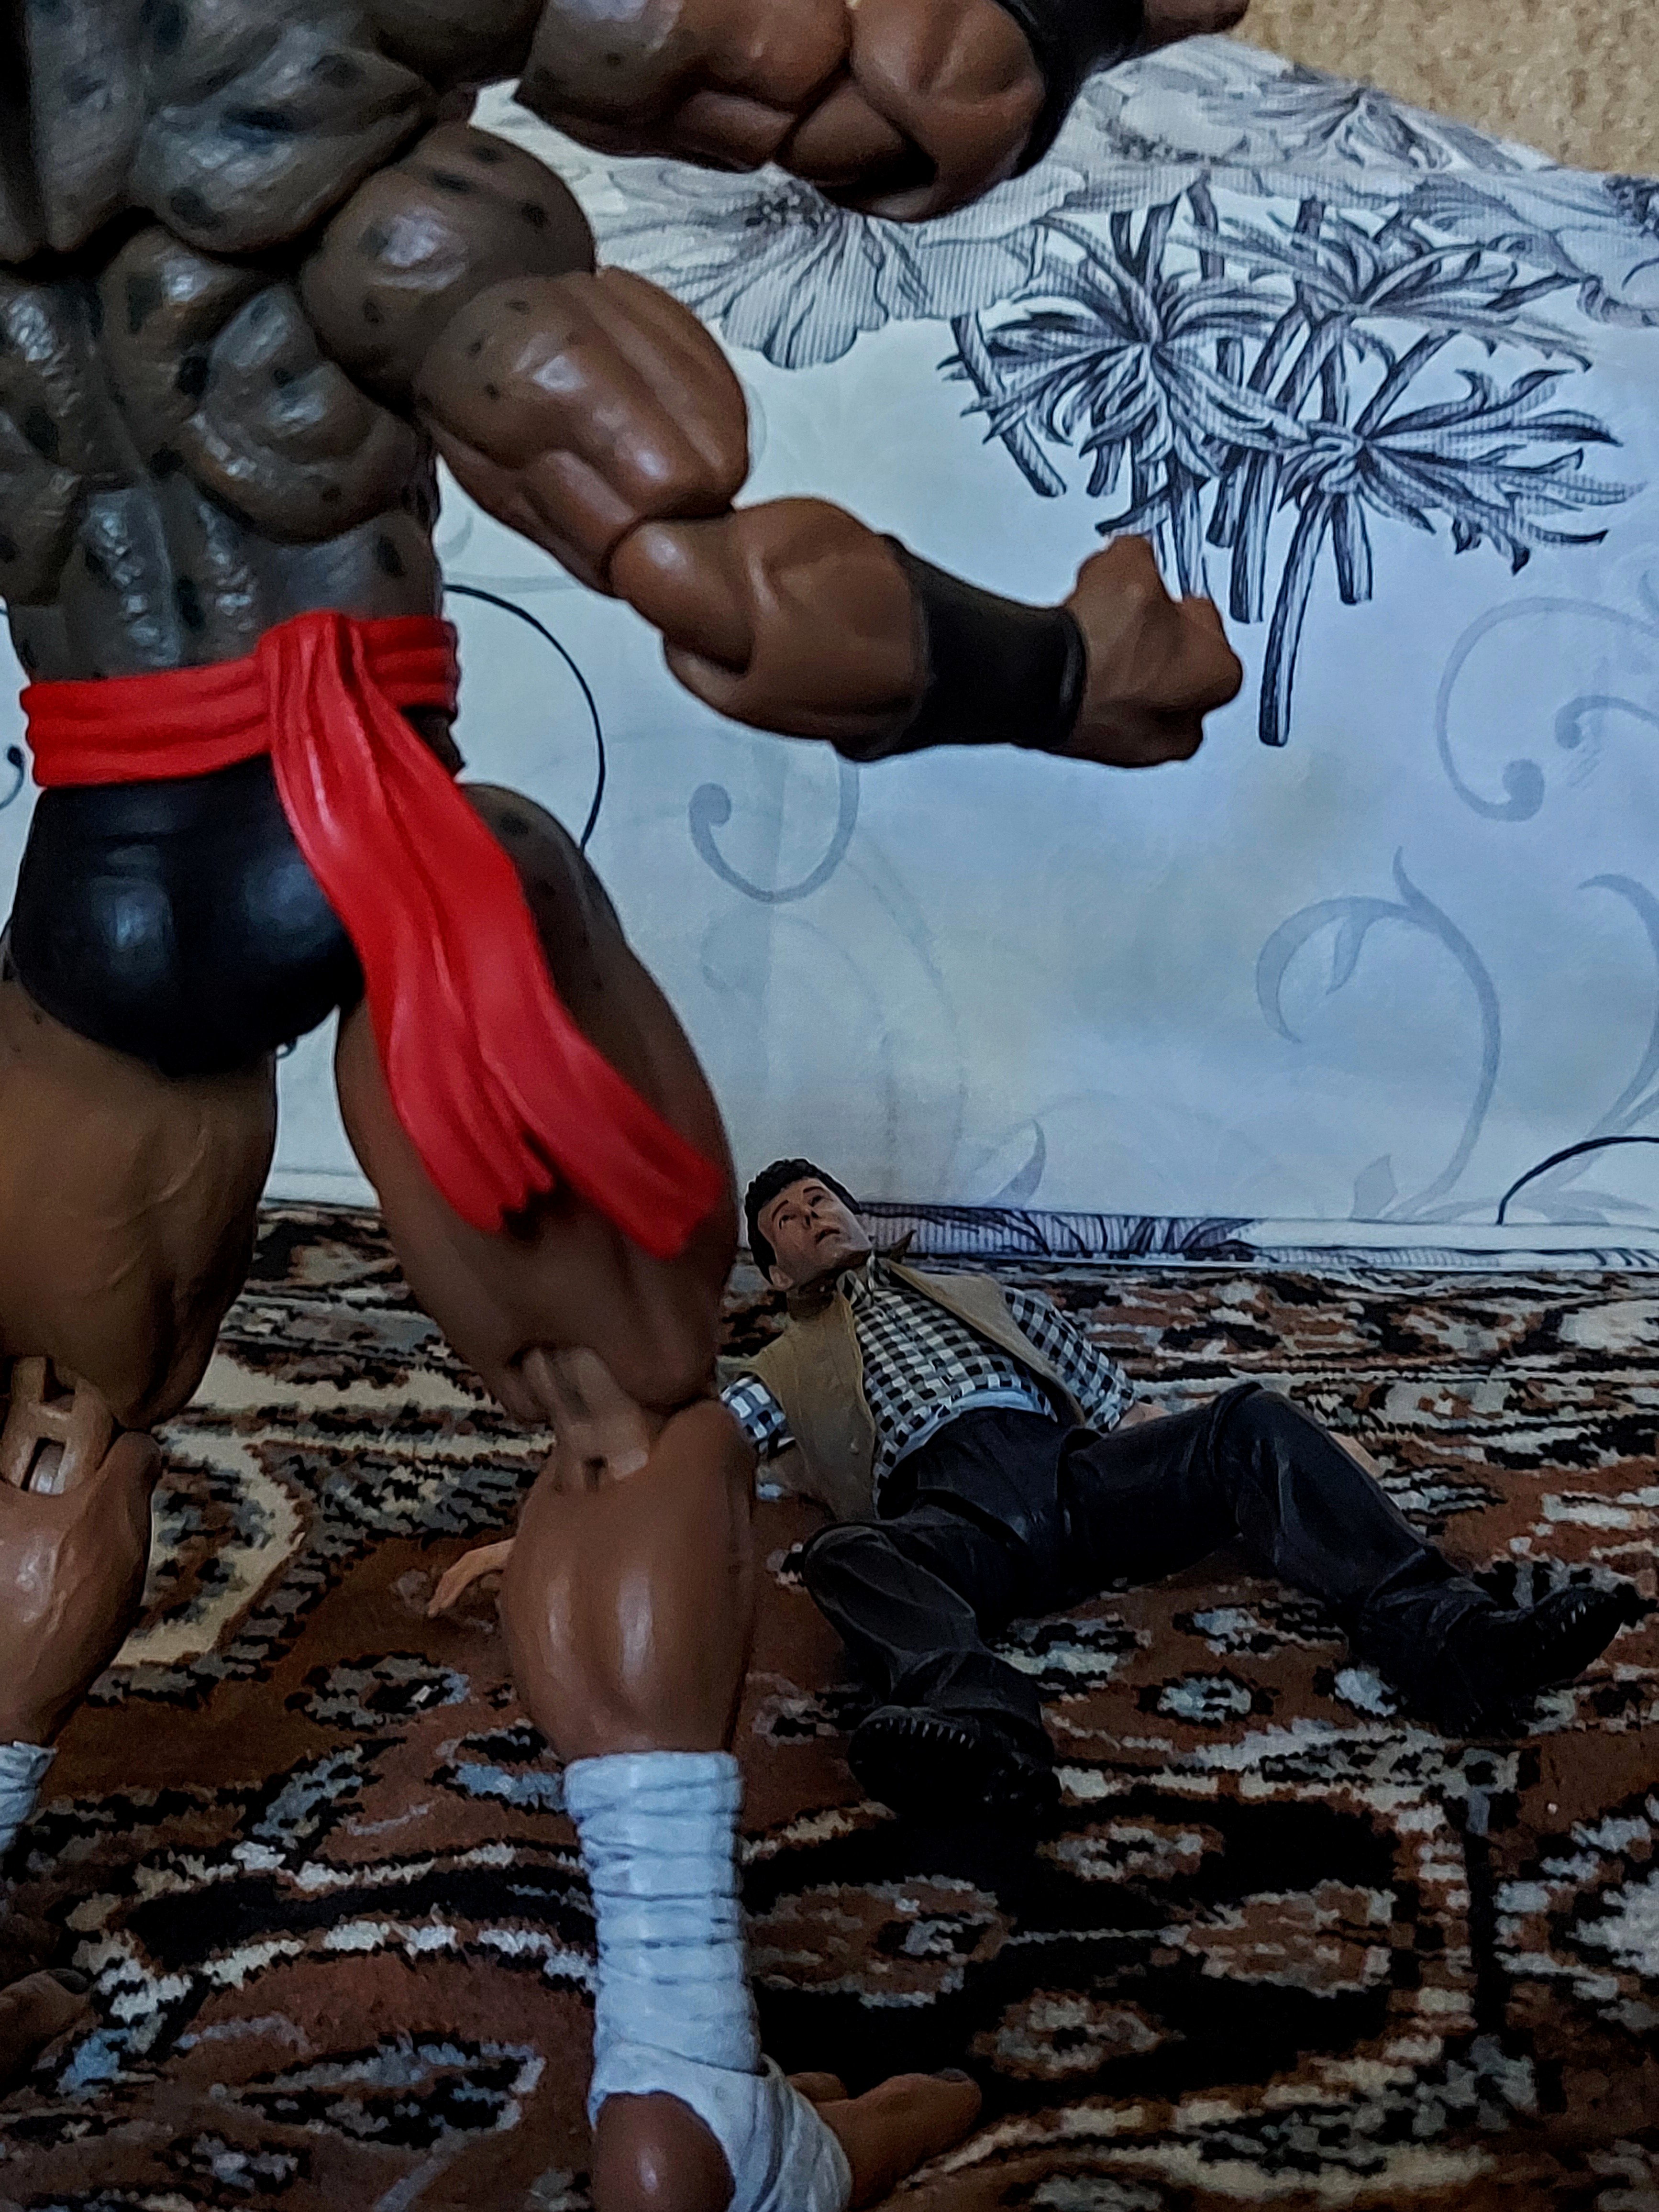
Shokan, storm, collectibles, warrior, fighter, action, figure, arm, shorts, muscle, vertebrate, leg, bodybuilder, human, gesture, thigh, bodybuilding, art, knee, chest, Barechested, human leg, illustration, thumb, painting, artist, boot, flesh, fictional character, underpants, pattern, visual arts, graffiti, sportswear, abdomen, mural, contact sport, sandal, drawing, stocking, competition event, action figure, physical fitness